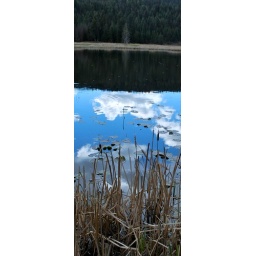
clouds reflect in the water